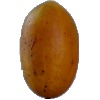
Label: Cucumber Ripe 2